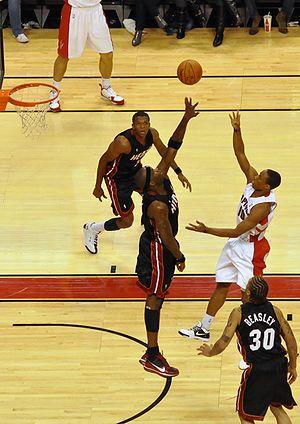
DeMar DeRozan, né le 7 août 1989 à Compton, est un joueur américain de basket-ball. Il joue aux postes d'arrière et ailier.